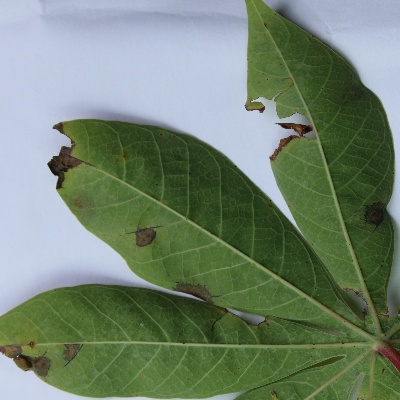
Crop: Cassava
Condition: brown spot